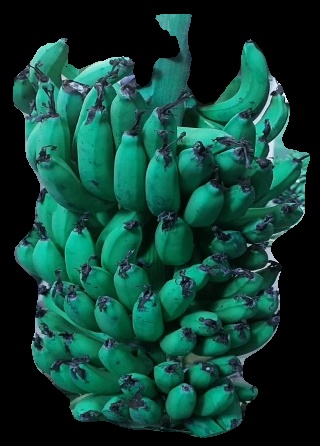
Variety: pachbale
Grade: grade3